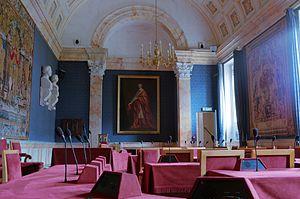
Institut de France, Paris. Petite salle des séances.
L'Institut de France est une institution française créée en 1795. Il rassemble les élites scientifiques, littéraires et artistiques de la nation afin qu'elles travaillent ensemble à perfectionner les sciences et les arts, à développer une réflexion indépendante et à conseiller les pouvoirs publics. Cela lui vaut le surnom de « Parlement du monde savant ». Il est placé sous la protection du chef de l'État et siège quai de Conti, dans le 6ᵉ arrondissement de Paris.